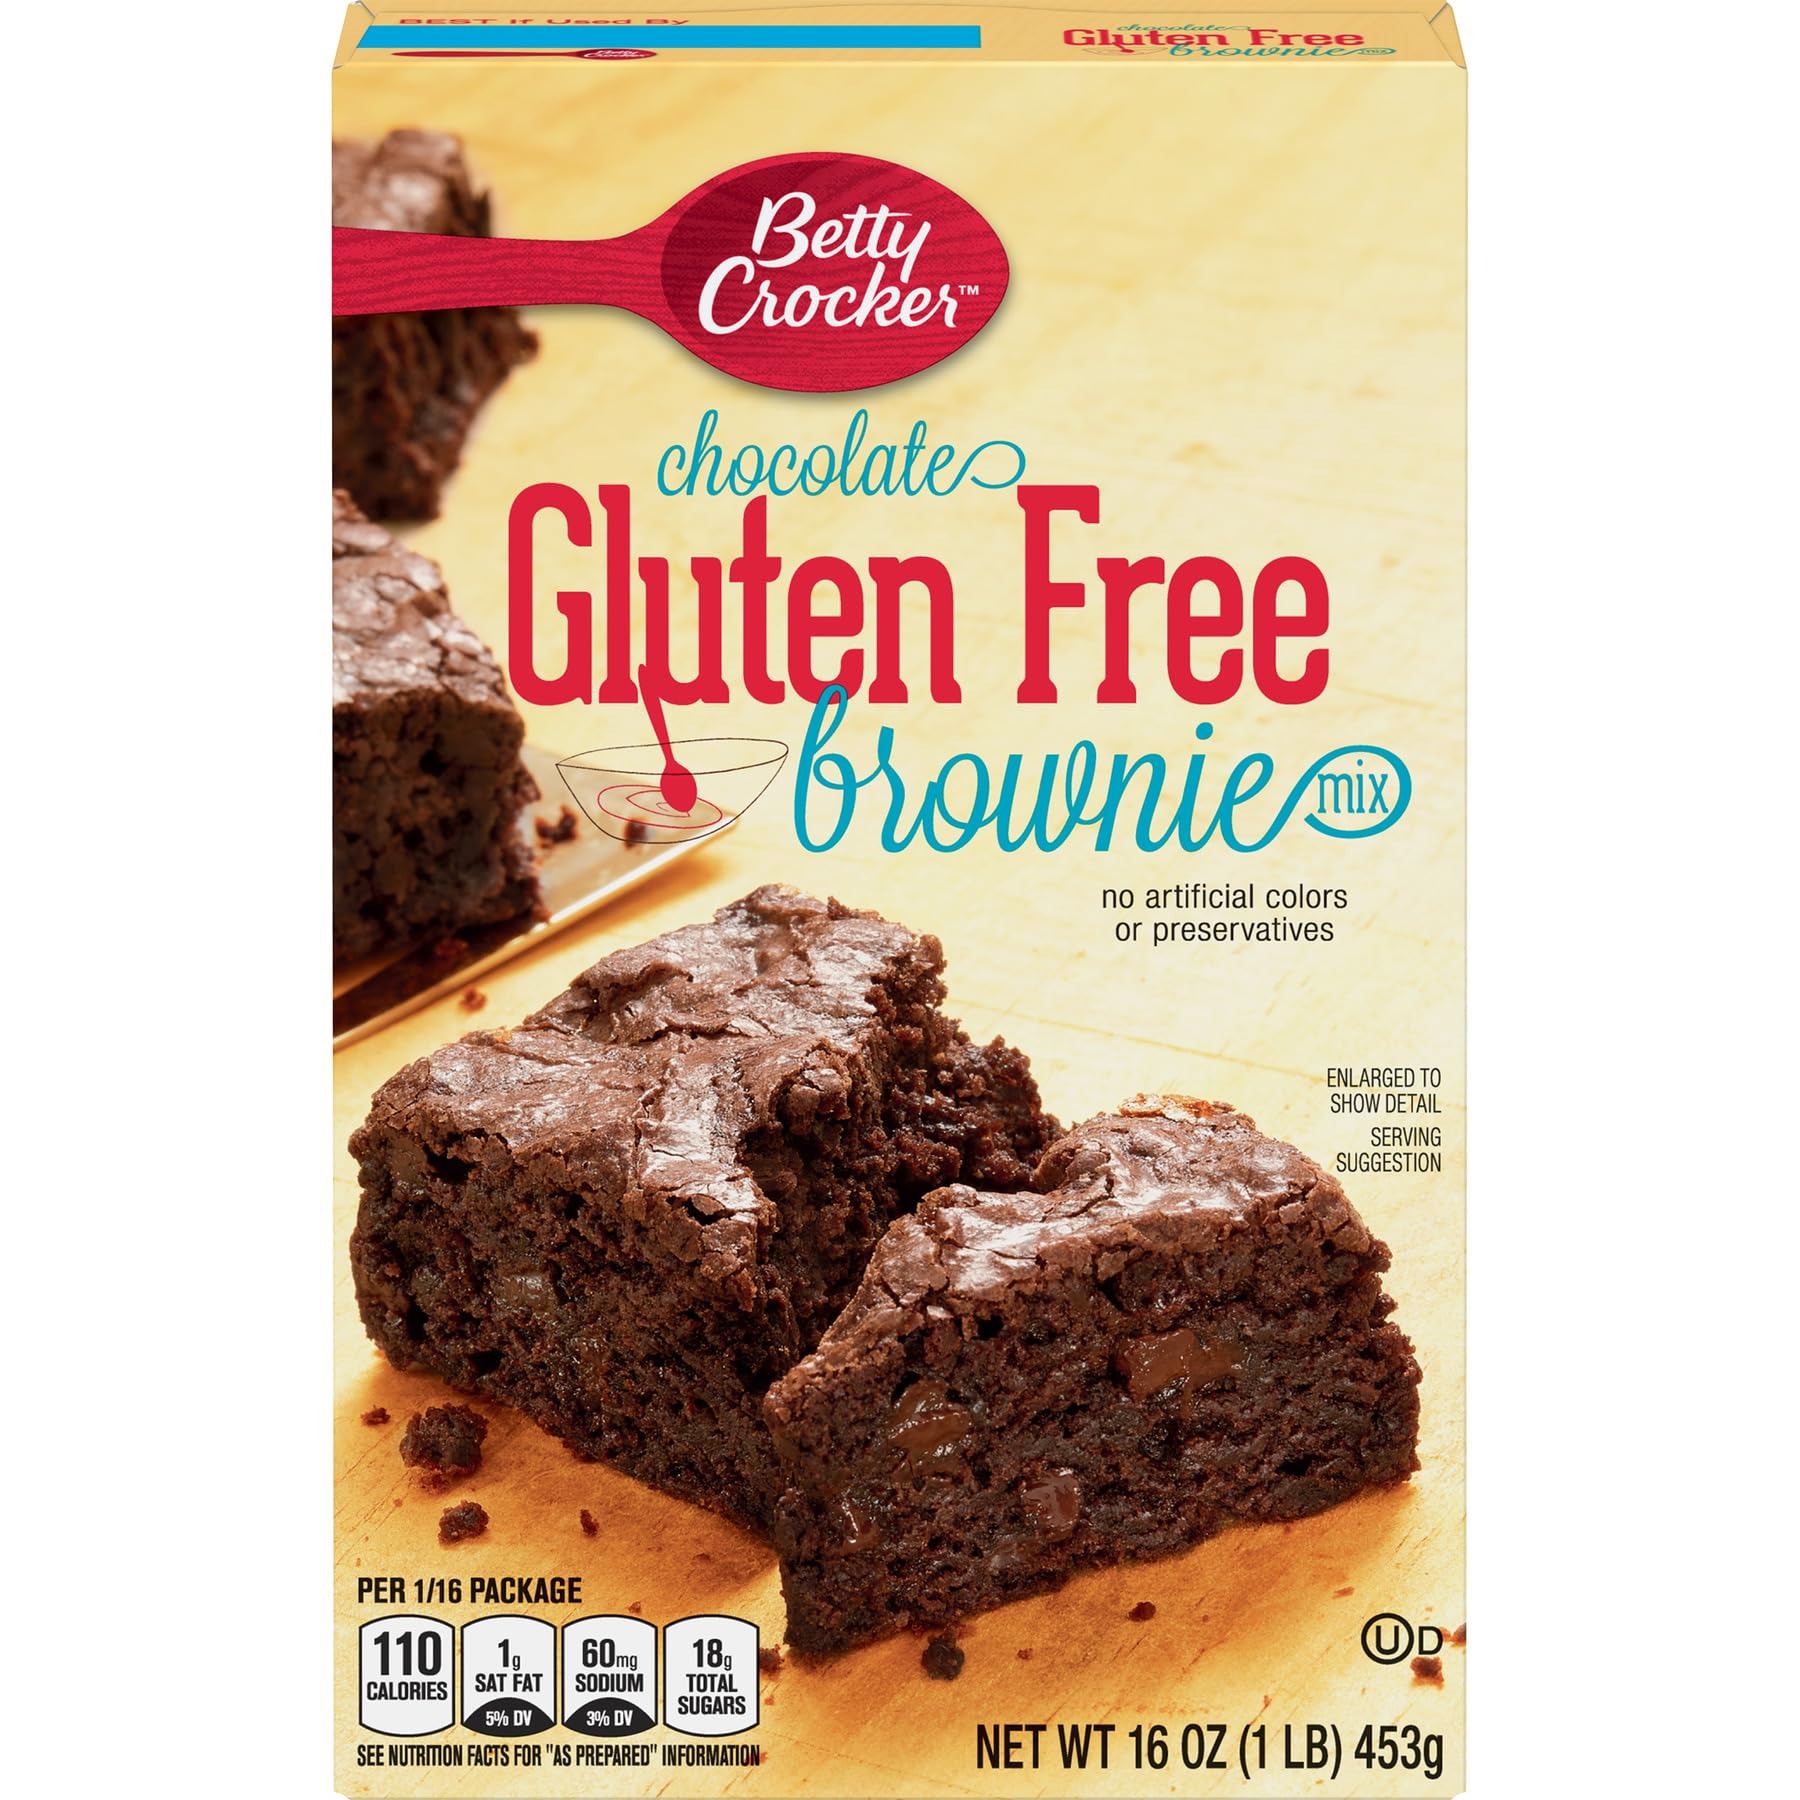
Item Name: Betty Crocker Gluten Free Brownie Mix, 16-ounce Boxes (Pack of 3)
Value: 48.0
Unit: Ounce

Price: 6.69